Hara Takashi

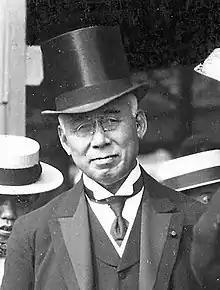
Hara Takashi during his premiership

In 1918, Prime Minister Terauchi Masatake fell from office as a result of the Rice Riots of 1918, and Hara was appointed as his successor on 28 September. It was the first cabinet headed by a commoner. Also, Hara was the first civilian in Japanese history to become the administrative chief of any of the armed services, when he temporarily took charge of the Navy Ministry, in absence of the Navy Minister, Admiral Katō Tomosaburō, who was serving as the Japanese representative at the Washington Naval Conference.